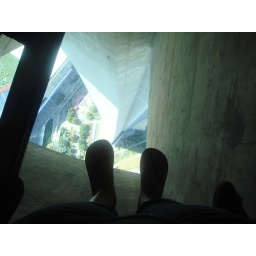
glass floor in cn tower